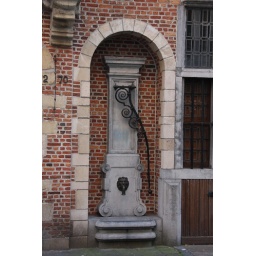
A water fountain in the Black Panther building